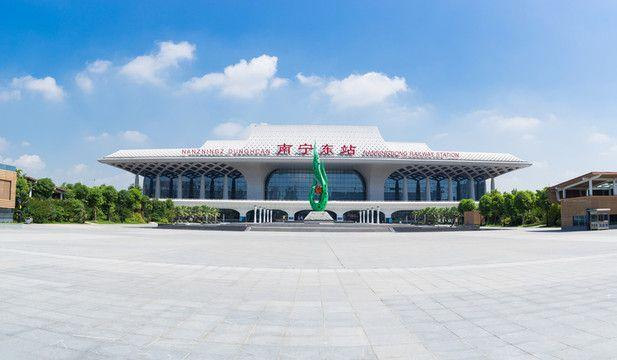
地标名称：南宁东站
所在城市：南宁市·青秀区